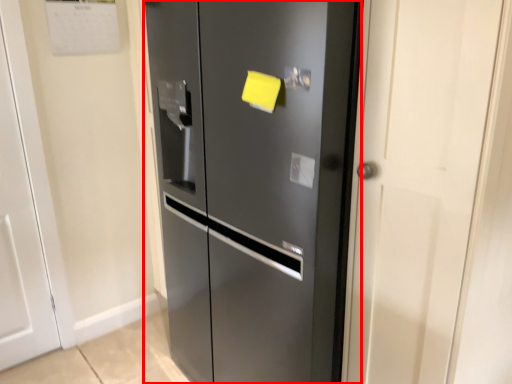
Question: Considering the relative positions of door (annotated by the red box) and door in the image provided, where is door (annotated by the red box) located with respect to the staircase? Select from the following choices."
(A) right
(B) left
Answer: A